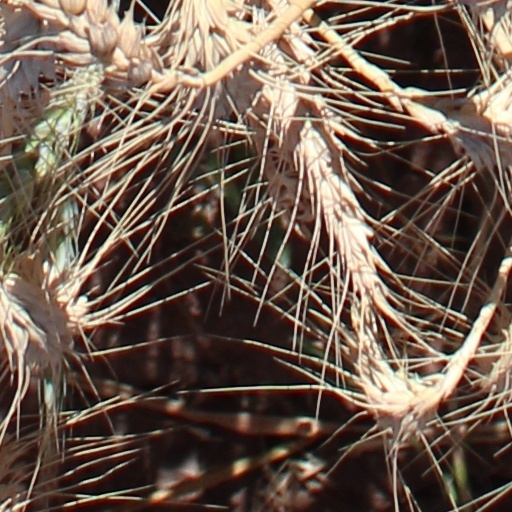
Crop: wheat